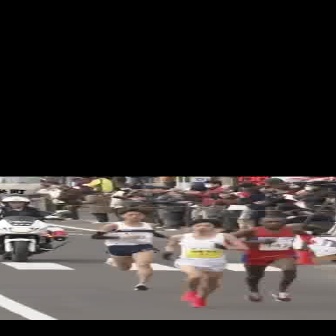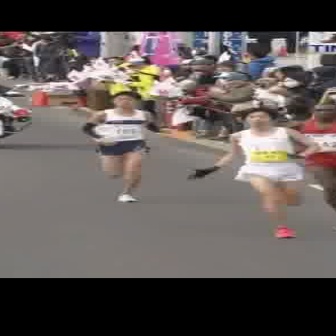
  Please identify the target specified by the bounding box [160,218,249,307] in the first image and locate it in the second image. Return the coordinates in [x_min,y_min,x_max,y_max] format.
Answer: [186,106,318,238]